Sky position (RA, Dec in degrees): 139.246, 6.216
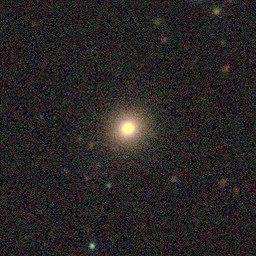
Galaxy morphology: Round Smooth Galaxies